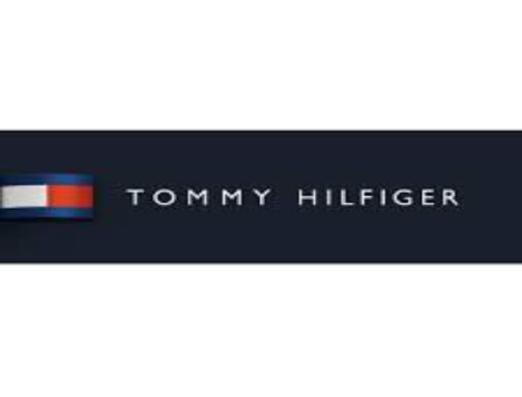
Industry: Clothes